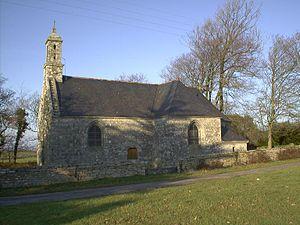
La chapelle de Notre-Dame-de-La-Clarté est située sur la commune de Plonévez-Porzay, dans le département du Finistère, dans la région Bretagne, en France.
Plonévez-Porzay [ploneve pɔʁzɛ] est une commune située dans la partie sud du département du Finistère, dans la région Bretagne, en France.